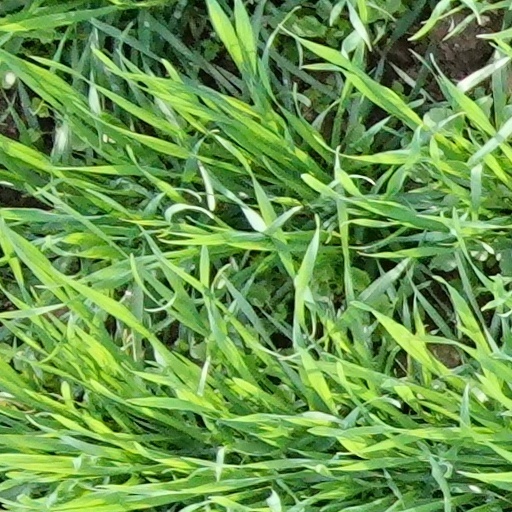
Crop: wheat